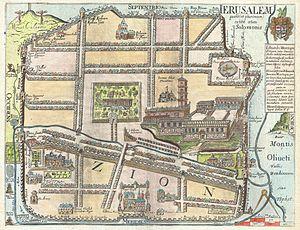
Cet article relate les faits saillants de la ville de Jérusalem, une ville du Proche-Orient qui tient une place prépondérante dans les religions juive, chrétienne et musulmane, que les Israéliens ont érigée en capitale et que les Palestiniens souhaiteraient comme capitale.
Thomas Fuller est un homme d’église et historien anglais, grand partisan de l'État de droit / rule of law qui consiste à placer toute personne - y compris le roi, sous la prééminence de la loi.